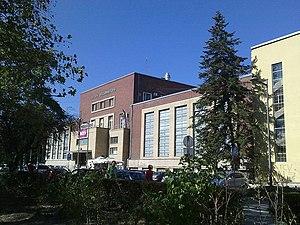
Le Théâtre de la jeunesse est un théâtre situé à Novi Sad, la capitale de la province autonome de Voïvodine, en Serbie. Il a été créé en 1932 et dispose de deux salles : une scène pour les enfants et une « scène dramatique ». Il est installé dans le bâtiment de la société Sokol, qui est inscrit sur la liste des monuments culturels protégés de la République de Serbie.
Cet article recense les monuments culturels de la Ville de Novi Sad dans le district de Bačka méridionale en Serbie.
Le bâtiment de maison Sokol de Novi Sad est un bâtiment situé à Novi Sad, la capitale de la province autonome de Voïvodine, en Serbie. Construit en 1935 et 1936, il est inscrit sur la liste des monuments culturels protégés de la République de Serbie.
Les monuments culturels protégés constituent une catégorie de monuments de Serbie inscrits sur une liste de monuments bénéficiant de la protection de l'État. Il s'agit d'une troisième catégorie de monuments protégés classés, par leur importance, après les monuments culturels d'importance exceptionnelle et les monuments culturels de grande importance.